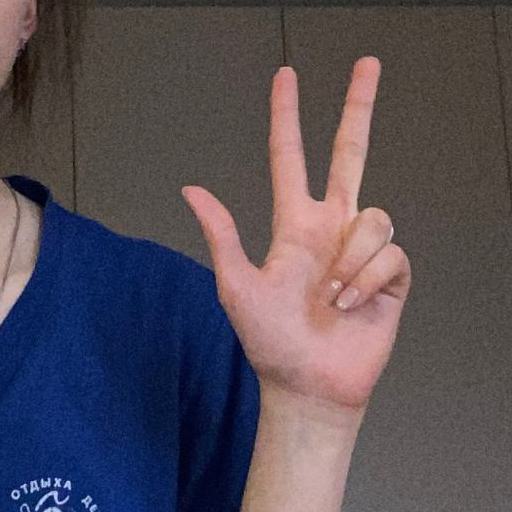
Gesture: three2